Ringstabekk

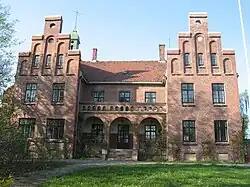
The Castle.

In 1851 Jens Ring was behind the construction of "The Castle", a Neogothic brick building, drawn by architect Heinrich Ernst Schirmer. The Castle was a center of bourgeois social life until Ring's death in 1874. The property was gradually parcelled out, and farming ceased in 1895. The last private owner of The Castle was newspaper editor Ola Thommessen, who in 1909 sold it to the state via Hans Konrad Foosnæs. The Norwegian State College for Domestic Science Teachers was established; and between 1921 and 1924 modern school facilities were added to supplement The Castle. Between 1943 and 1945 the facilities were occupied by forces from the Nazi German "Oberkommando der Marine". In 1994 the Akershus University College took over and used the school as one of several campuses spread across Akershus. The campus was closed in 2003 as Akershus University College centralized to Kjeller, and in October the same year the property was declared as preserved by the Norwegian Directorate for Cultural Heritage. It is now used for temporary schooling while other municipal schools are being renovated.